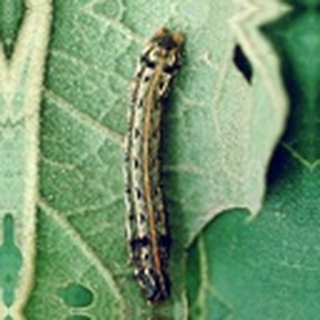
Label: cotton_army_worm